Leif Erikson

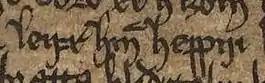
The words "Leifr hinn heppni", "Leif the Lucky", written out in the early 14th century Hauksbók, the oldest manuscript of the "Saga of Erik the Red"

According to this saga, Leif discovered Vinland after being blown off course on his way from Norway to Greenland. Before this voyage, Leif had spent time at the court of Norwegian King Olaf Tryggvesson, where he had converted to Christianity. When Leif encountered the storm that forced him off course, he had been on his way to introduce Christianity to the Greenlanders. After they had arrived at an unknown shore, the crew disembarked and explored the area. They found wild grapes, self-sown wheat, and maple trees. Afterwards, they loaded their ship with samples of these newly-found goods and sailed east to Greenland, rescuing a group of shipwrecked sailors along the way. For this act, and for converting Norse Greenland to Christianity, Leif earned the nickname "Leif the Lucky". Leif did not return to Vinland, but others from Greenland and Iceland did, including Thorfinn Karlsefni.